Angel and the Badman

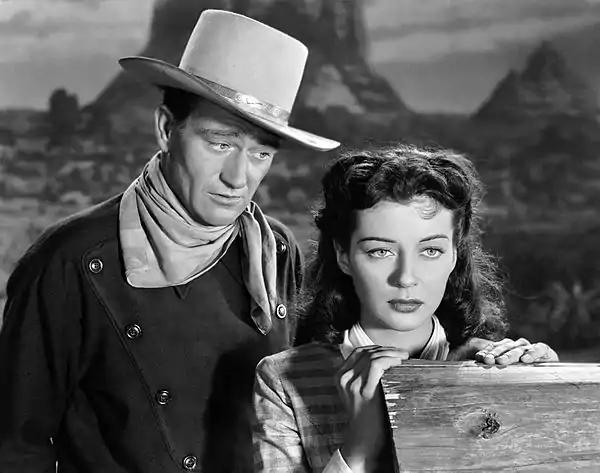
John Wayne and Gail Russell

Quirt and Randy steal the herd from the original rustlers. They then celebrate with showgirls Lila Neal and Christine Taylor. After a bar fight, Lila teases Quirt about his Bible, who gets angry and rides back to the Worth farm. Penny is pleased, but when McClintock arrives to question Quirt about the rustling, Quirt says that Lila can provide him with an alibi. Penny is hurt because she heard Quirt talk about Lila in his delirium, and thinks that Quirt prefers Lila. Quirt kisses her to show who he really prefers.